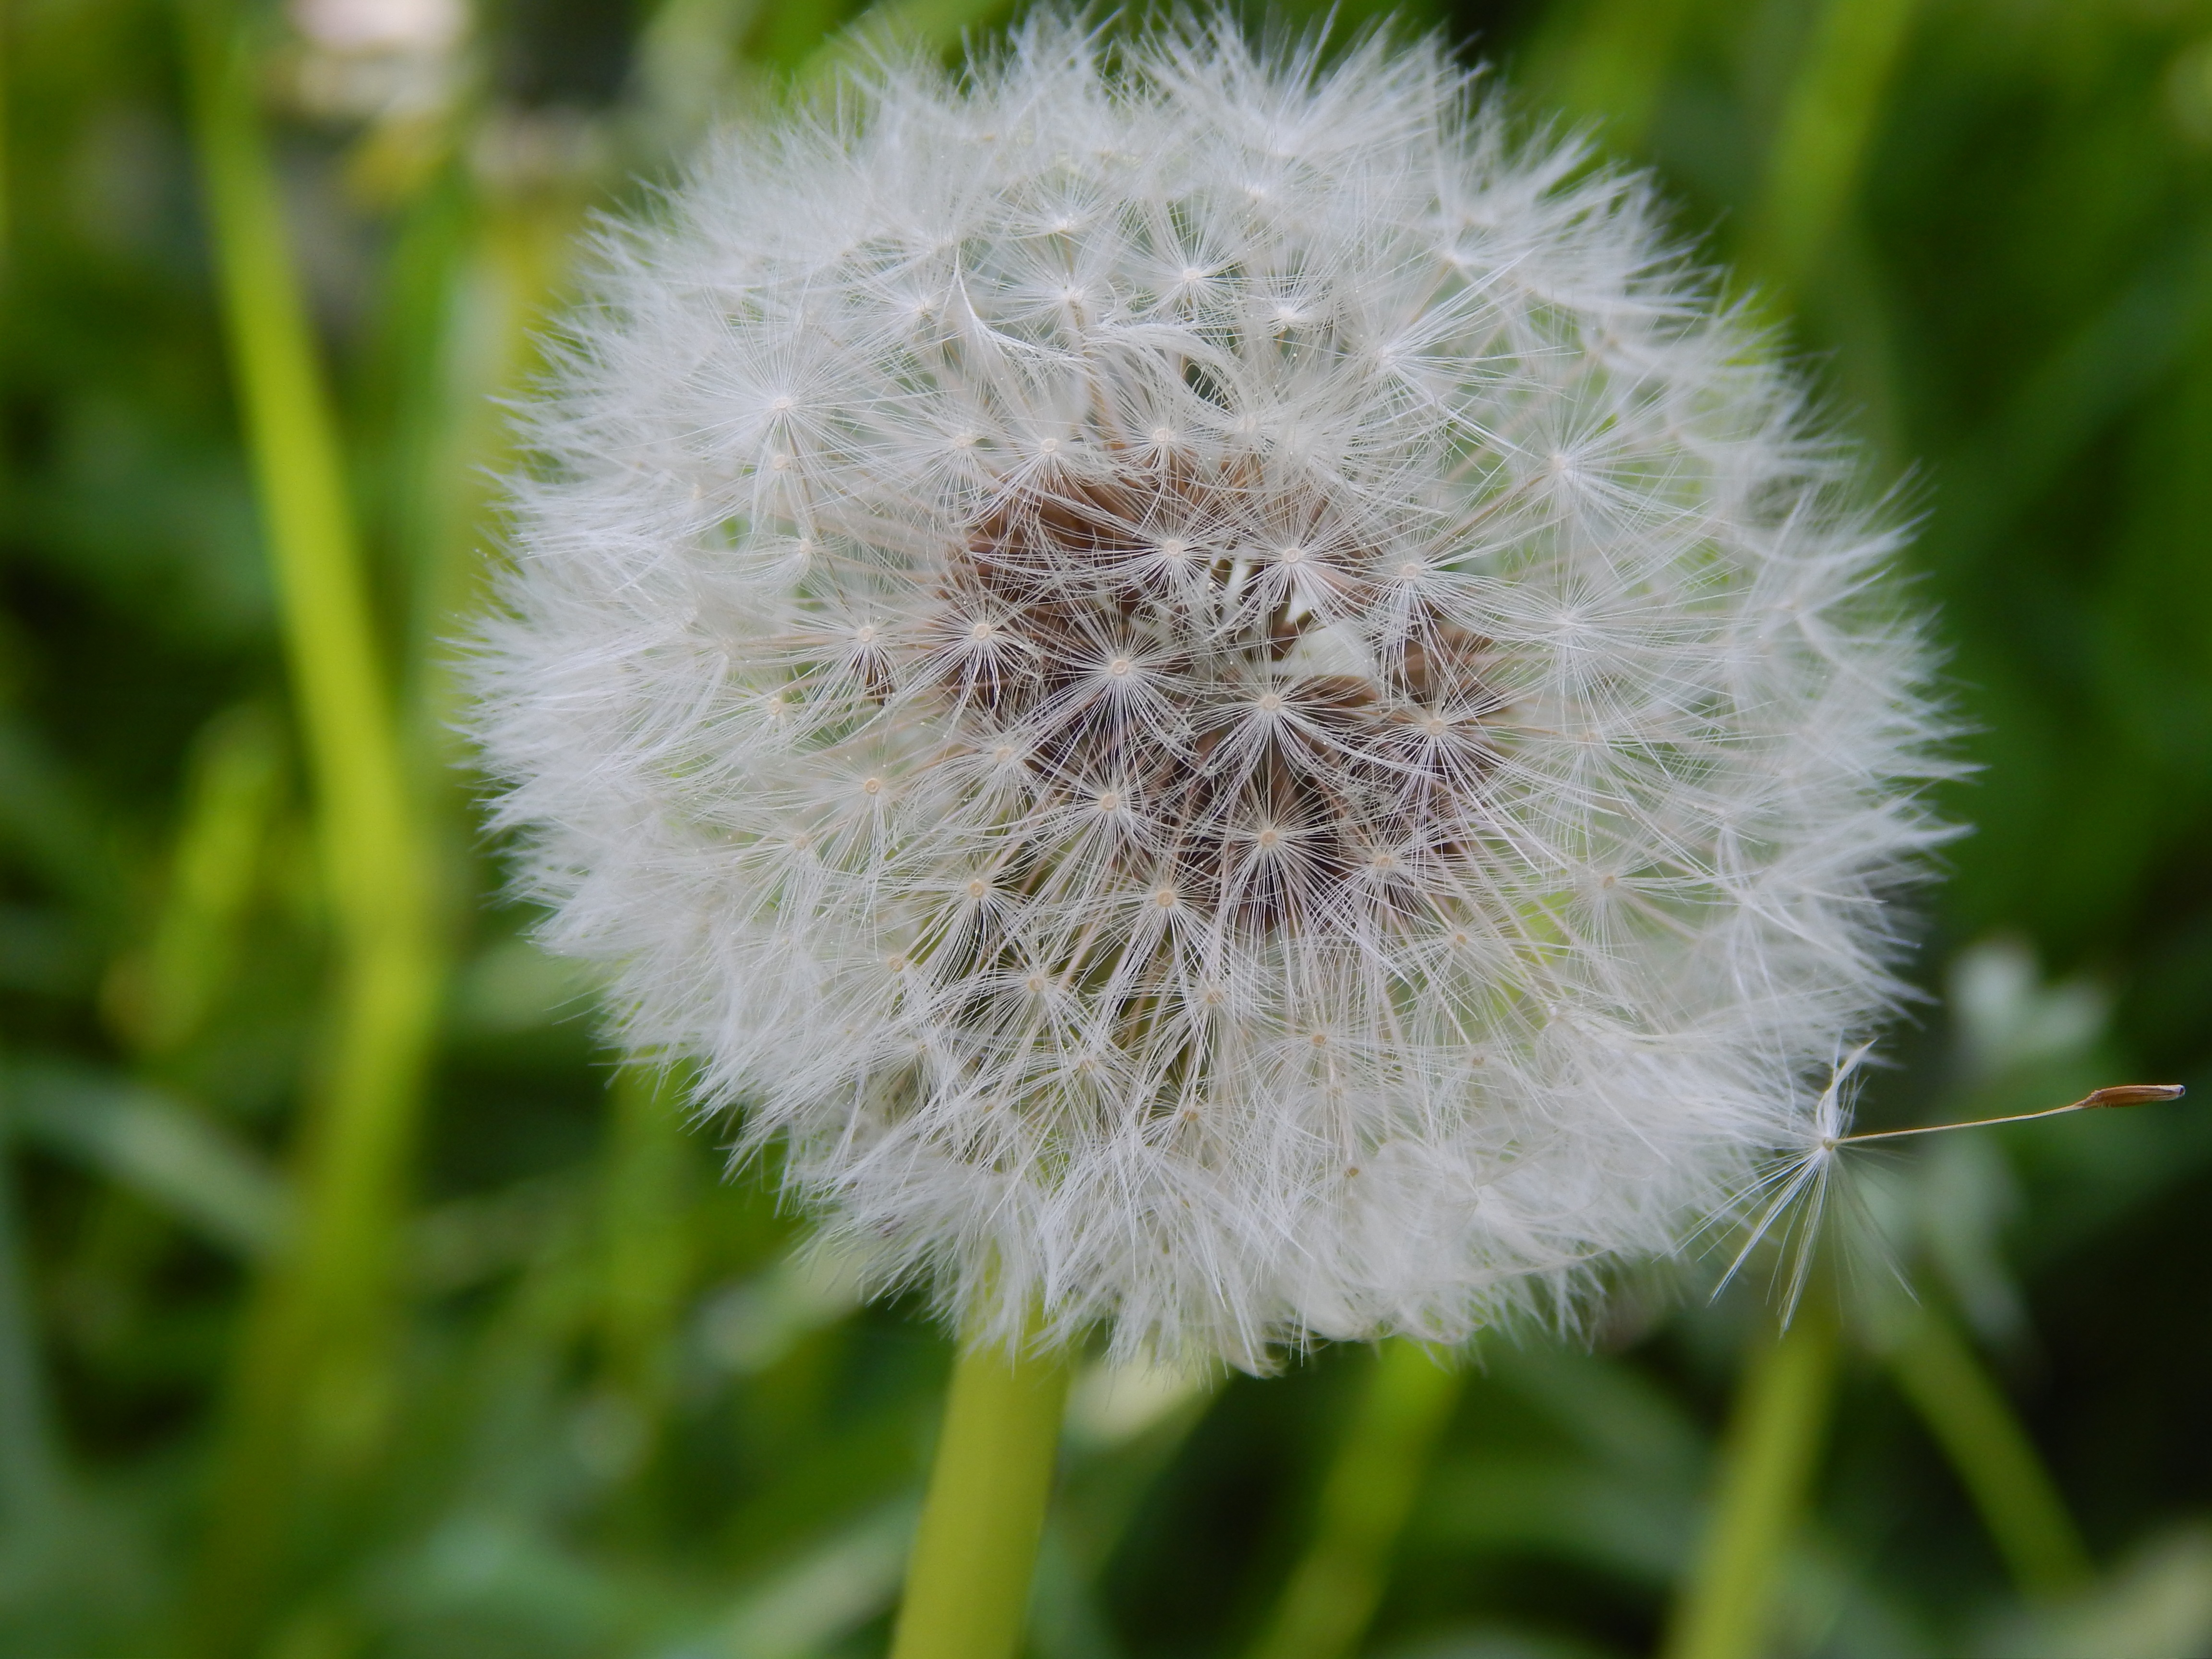
nature, grass, plant, white, meadow, dandelion, flower, summer, spring, produce, botany, garden, flora, wildflower, close up, macro photography, flowering plant, common dandelion, daisy family, summer flower, plant stem, land plant